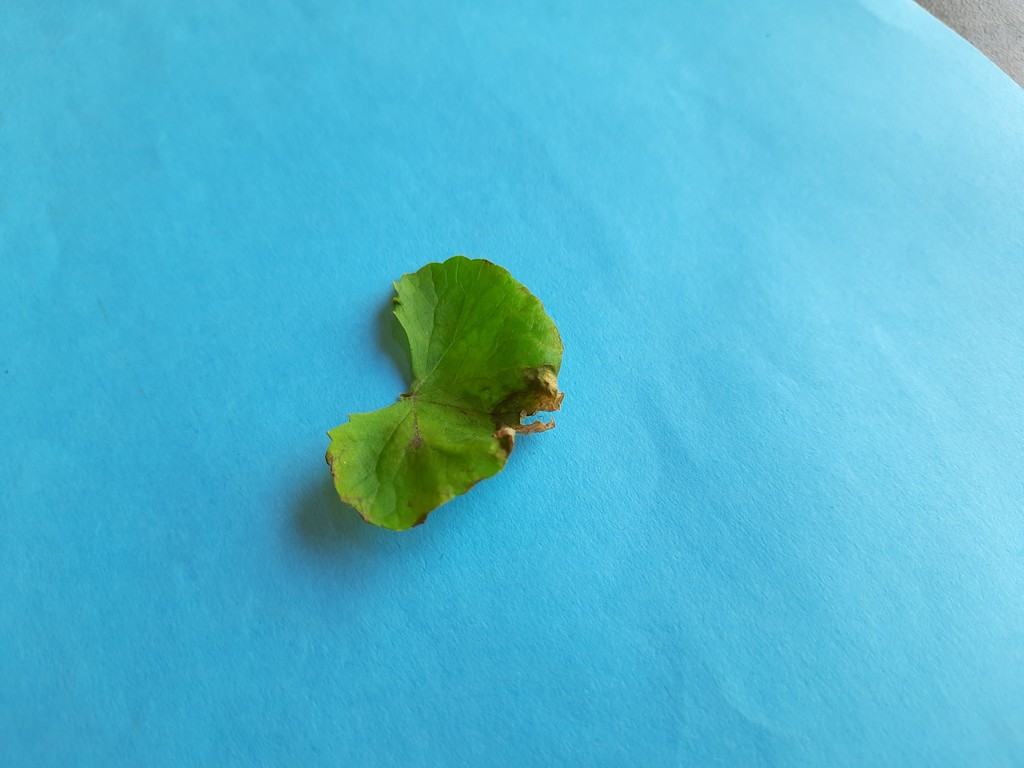
Label: Unhealthy